House of Burgh

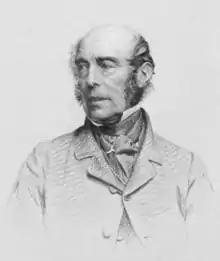
Ulick de Burgh, 1st Marquess of Clanricarde

Elizabeth de Burgh, daughter of Richard Óg de Burgh, 2nd Earl of Ulster, married Robert the Bruce in 1302 at the age of 13. The wedding most likely took place at Writtle, near Chelmsford, Essex and was arranged by either Richard or Edward I, King Edward having heavily encouraged it as a way to keep the loyalty of the Scottish nobility.